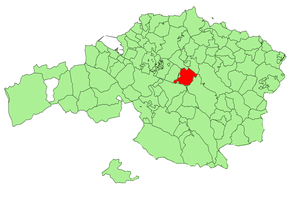
Larrabetzu est une commune de Biscaye dans la communauté autonome du Pays basque en Espagne.